American fiber helmet

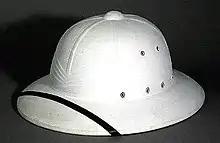
President Harry Truman's pressed fiber sun helmet. The four folds in the faux puggaree identify this as a Hawley Products model.

The fiber helmet was originally designed by Jesse Hawley in the early 1930s. Hawley subsequently designed the first fiber helmet liner for the original M1 steel helmet, alongside the General Fibre Company, a subsidiary of the International Hat Company. The first patent for the Hawley pressed fiber sun helmet was petitioned to the U.S. government in 1935 and subsequently granted in 1938.